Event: Nepal Earthquake
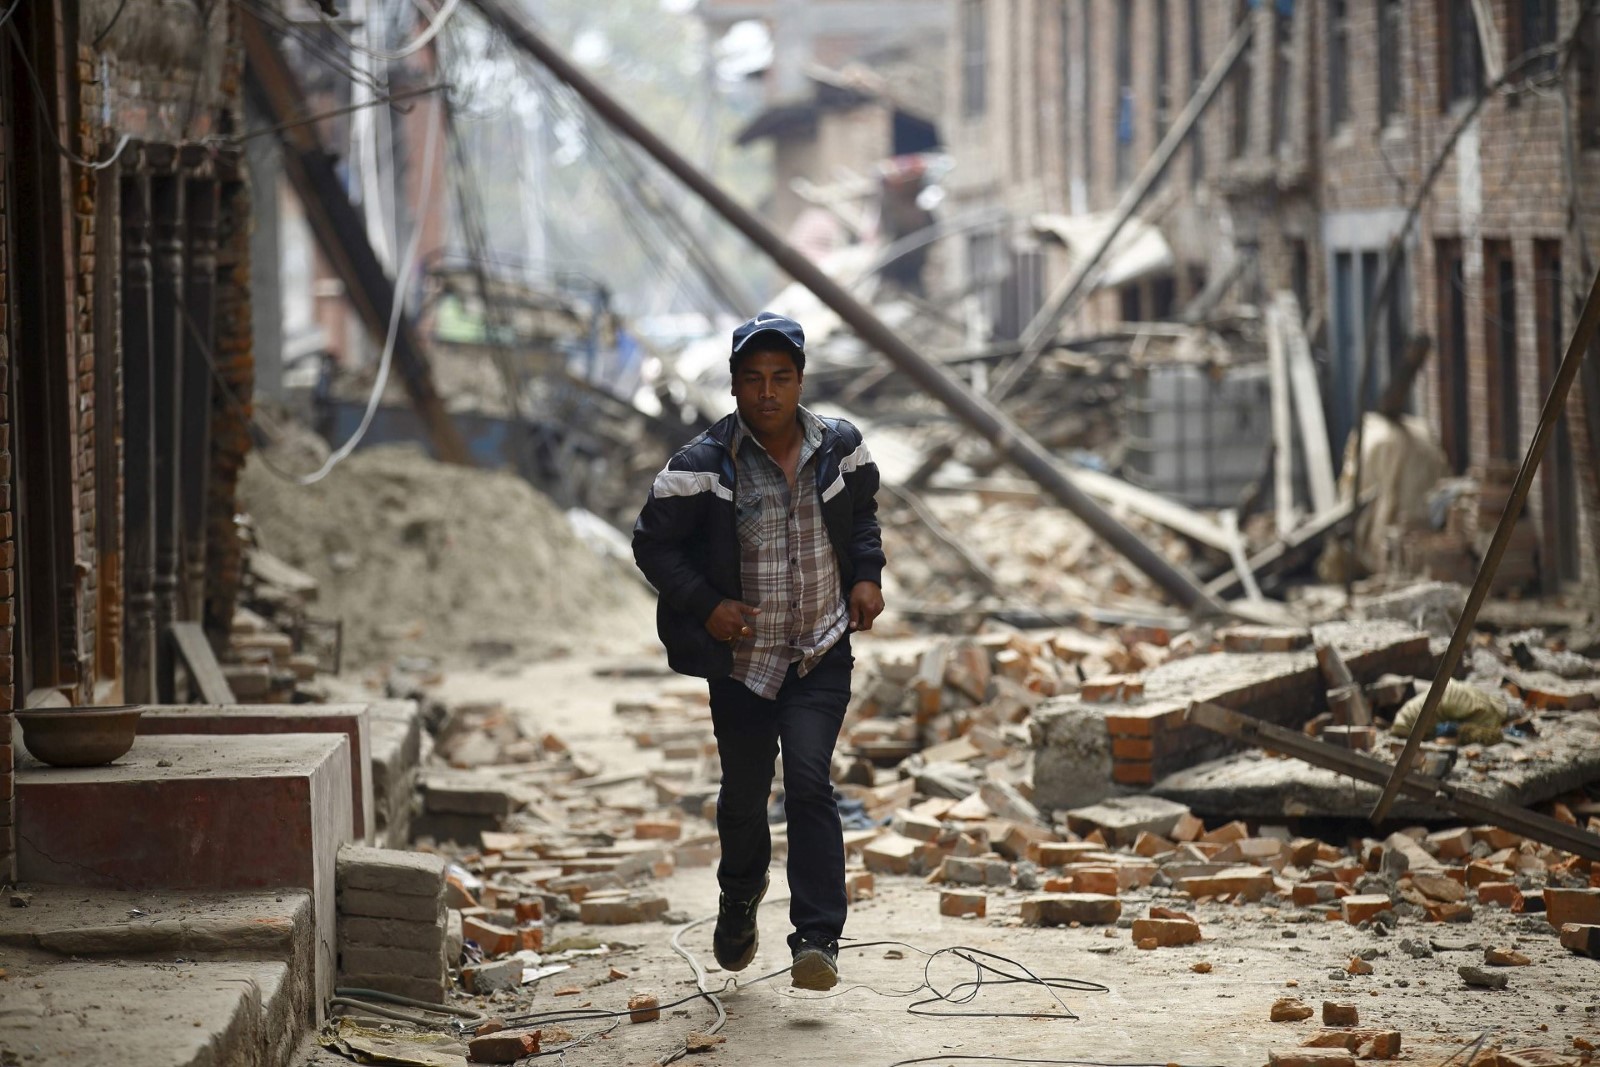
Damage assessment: damage